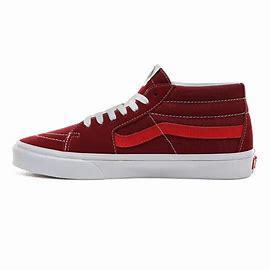
Brand: Vans
Model: SK8 Mid